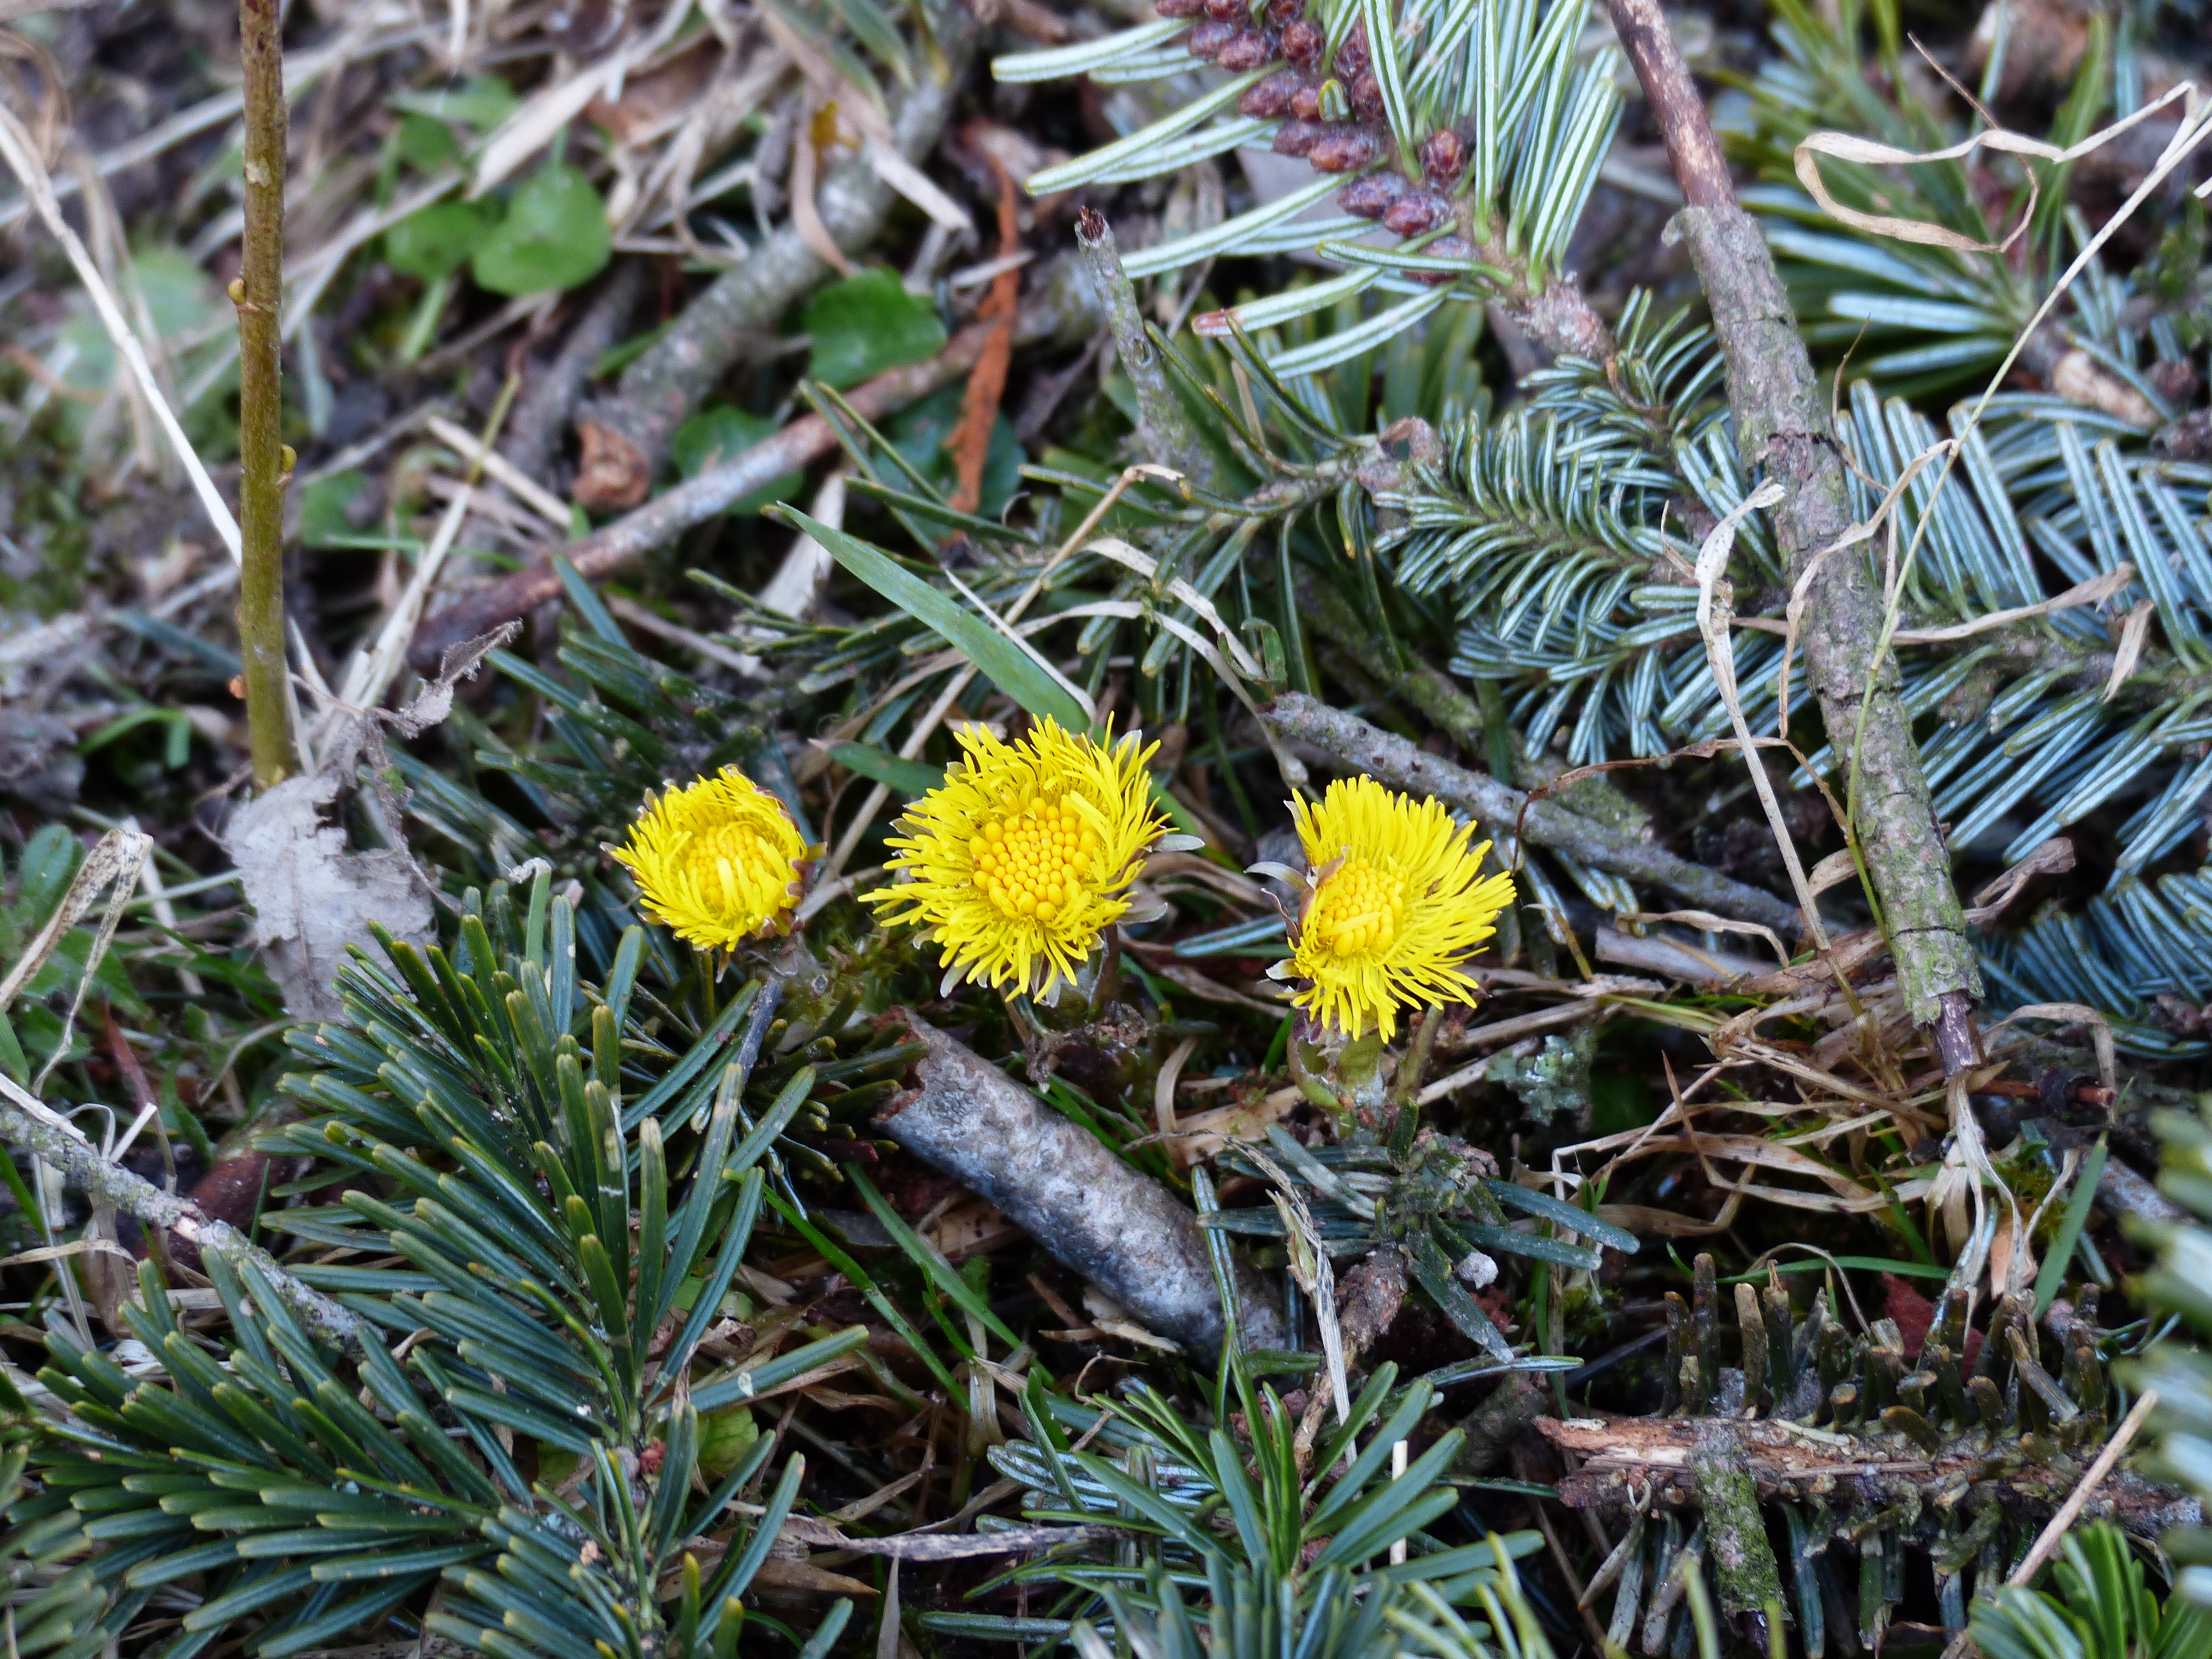
tree, nature, forest, grass, blossom, plant, leaf, flower, bloom, evergreen, botany, yellow, garden, flora, fauna, wildflower, forest floor, holly, asteraceae, tussilago, early bloomer, spring flower, composites, medicinal plant, flowering plant, daisy family, tussilago farfara, land plant, cough medicines